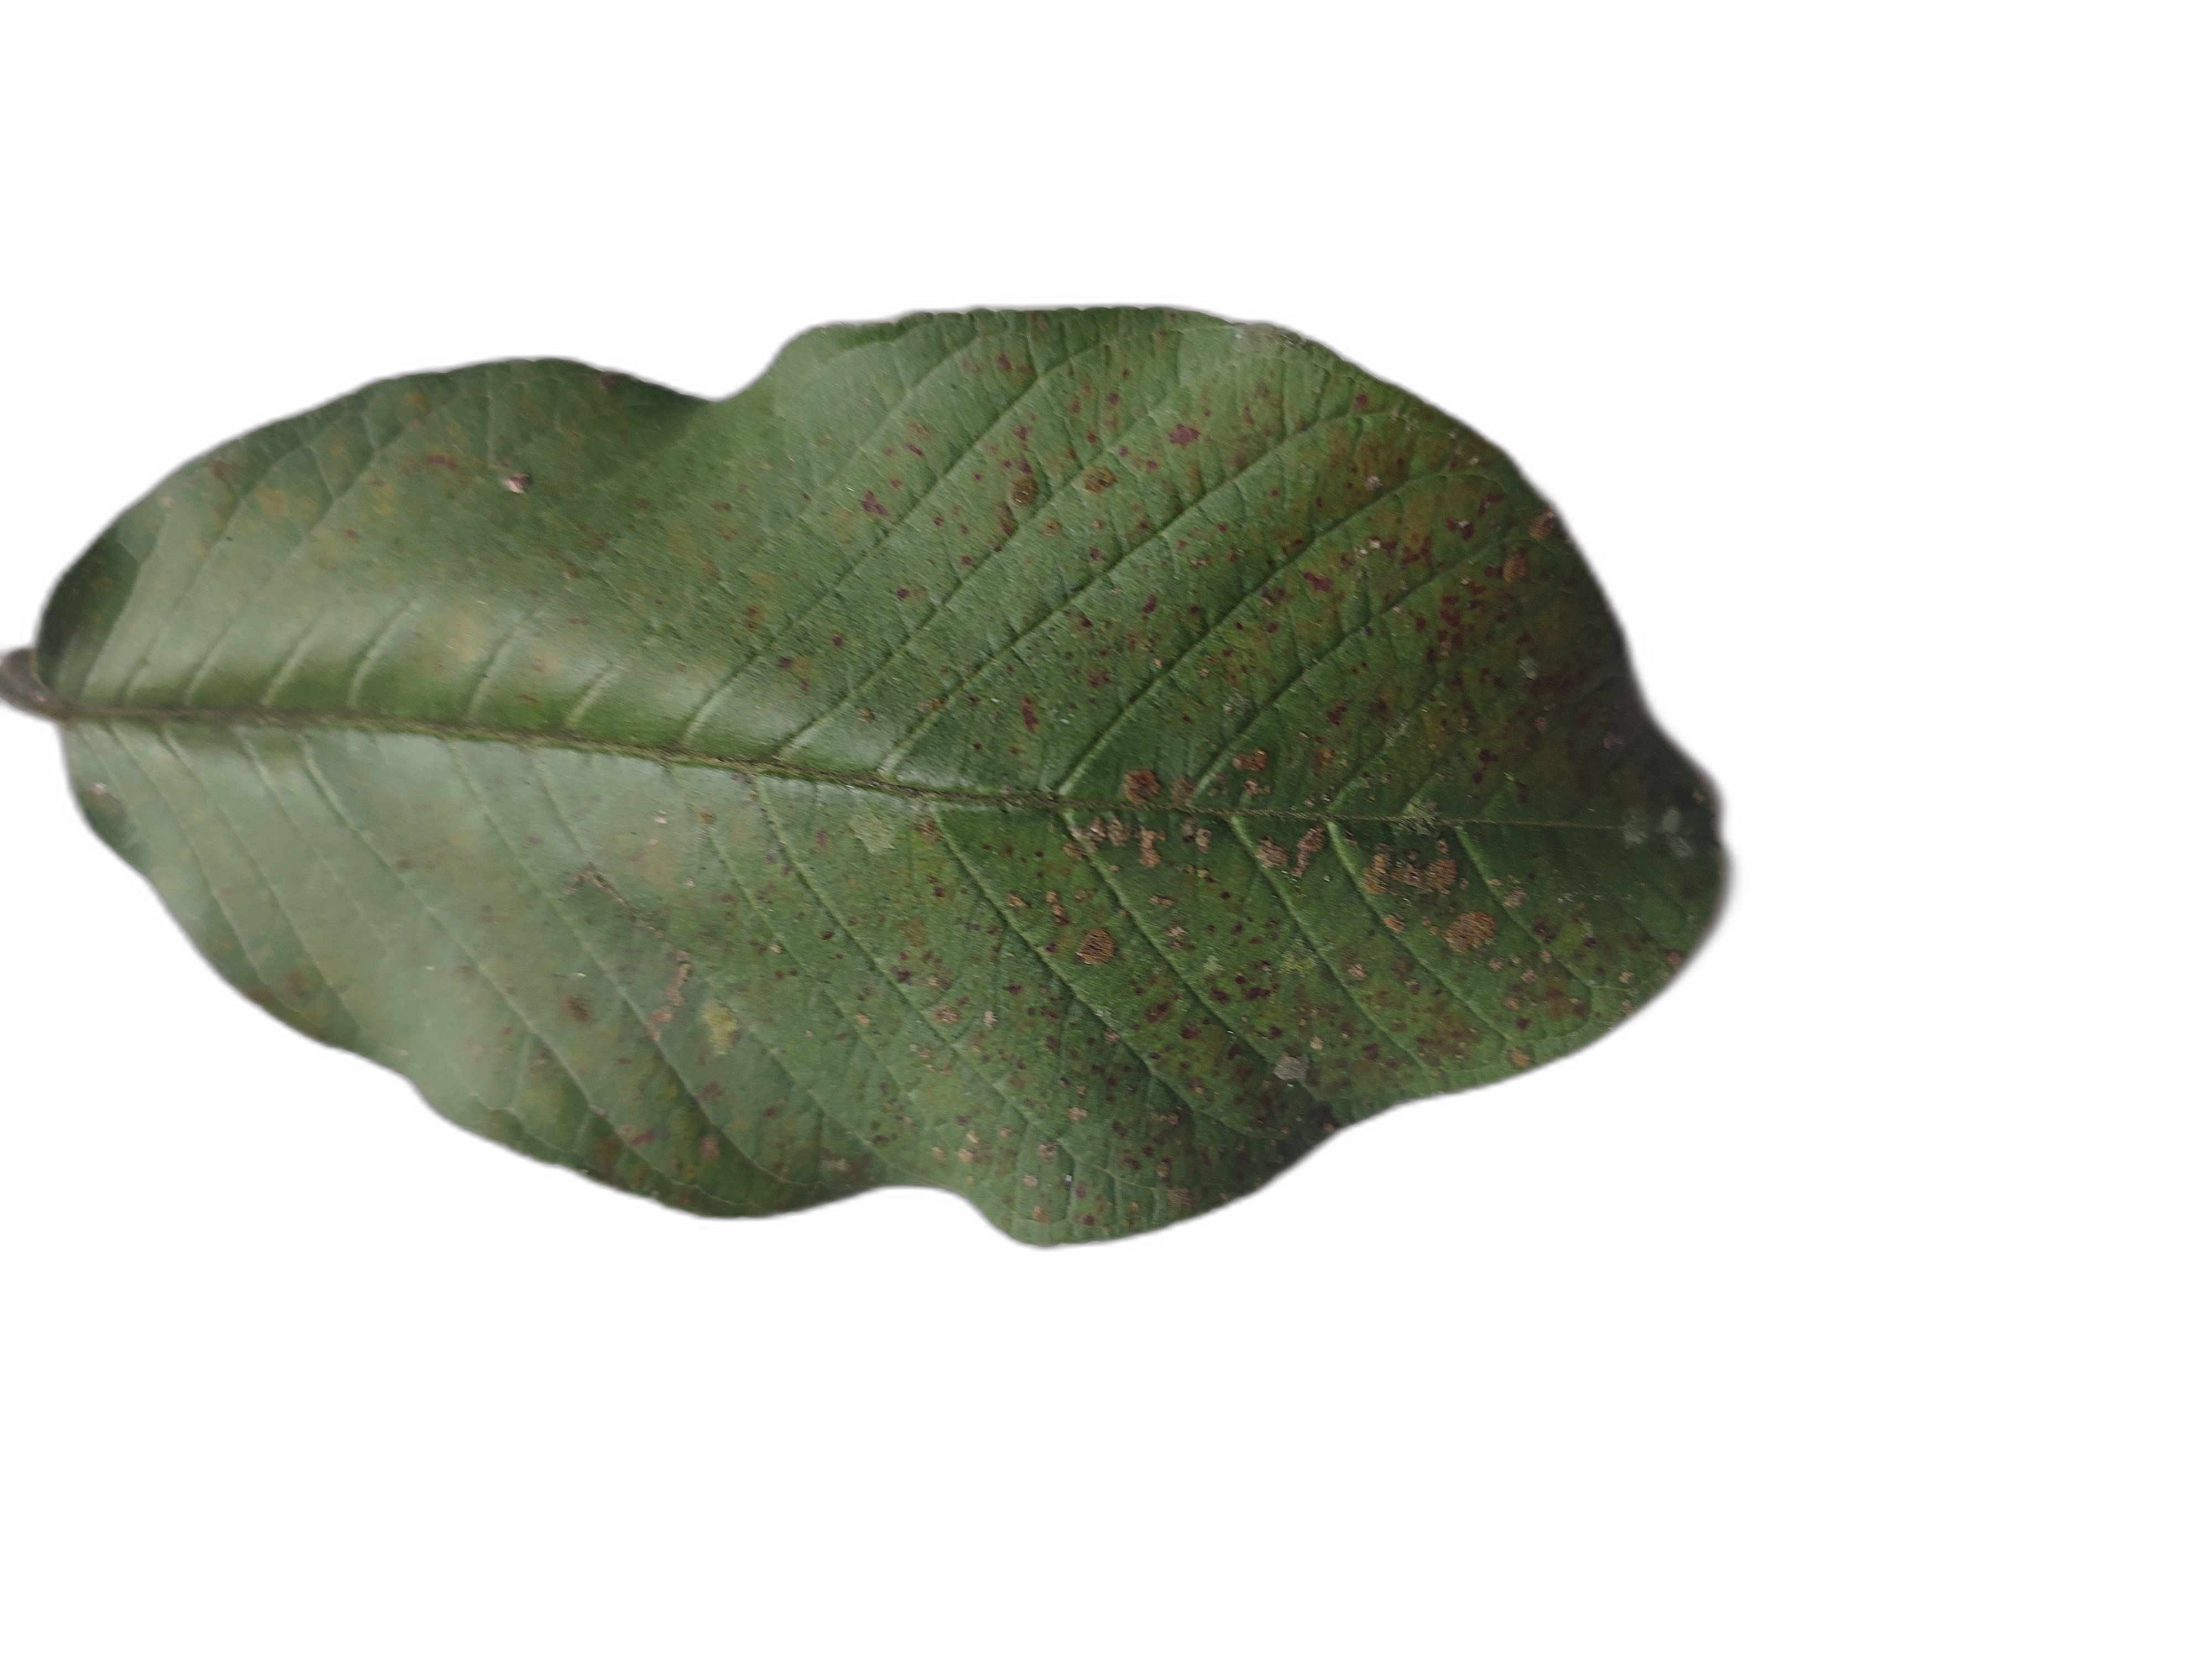
Plant part: leaf
Disease: Anthracnose